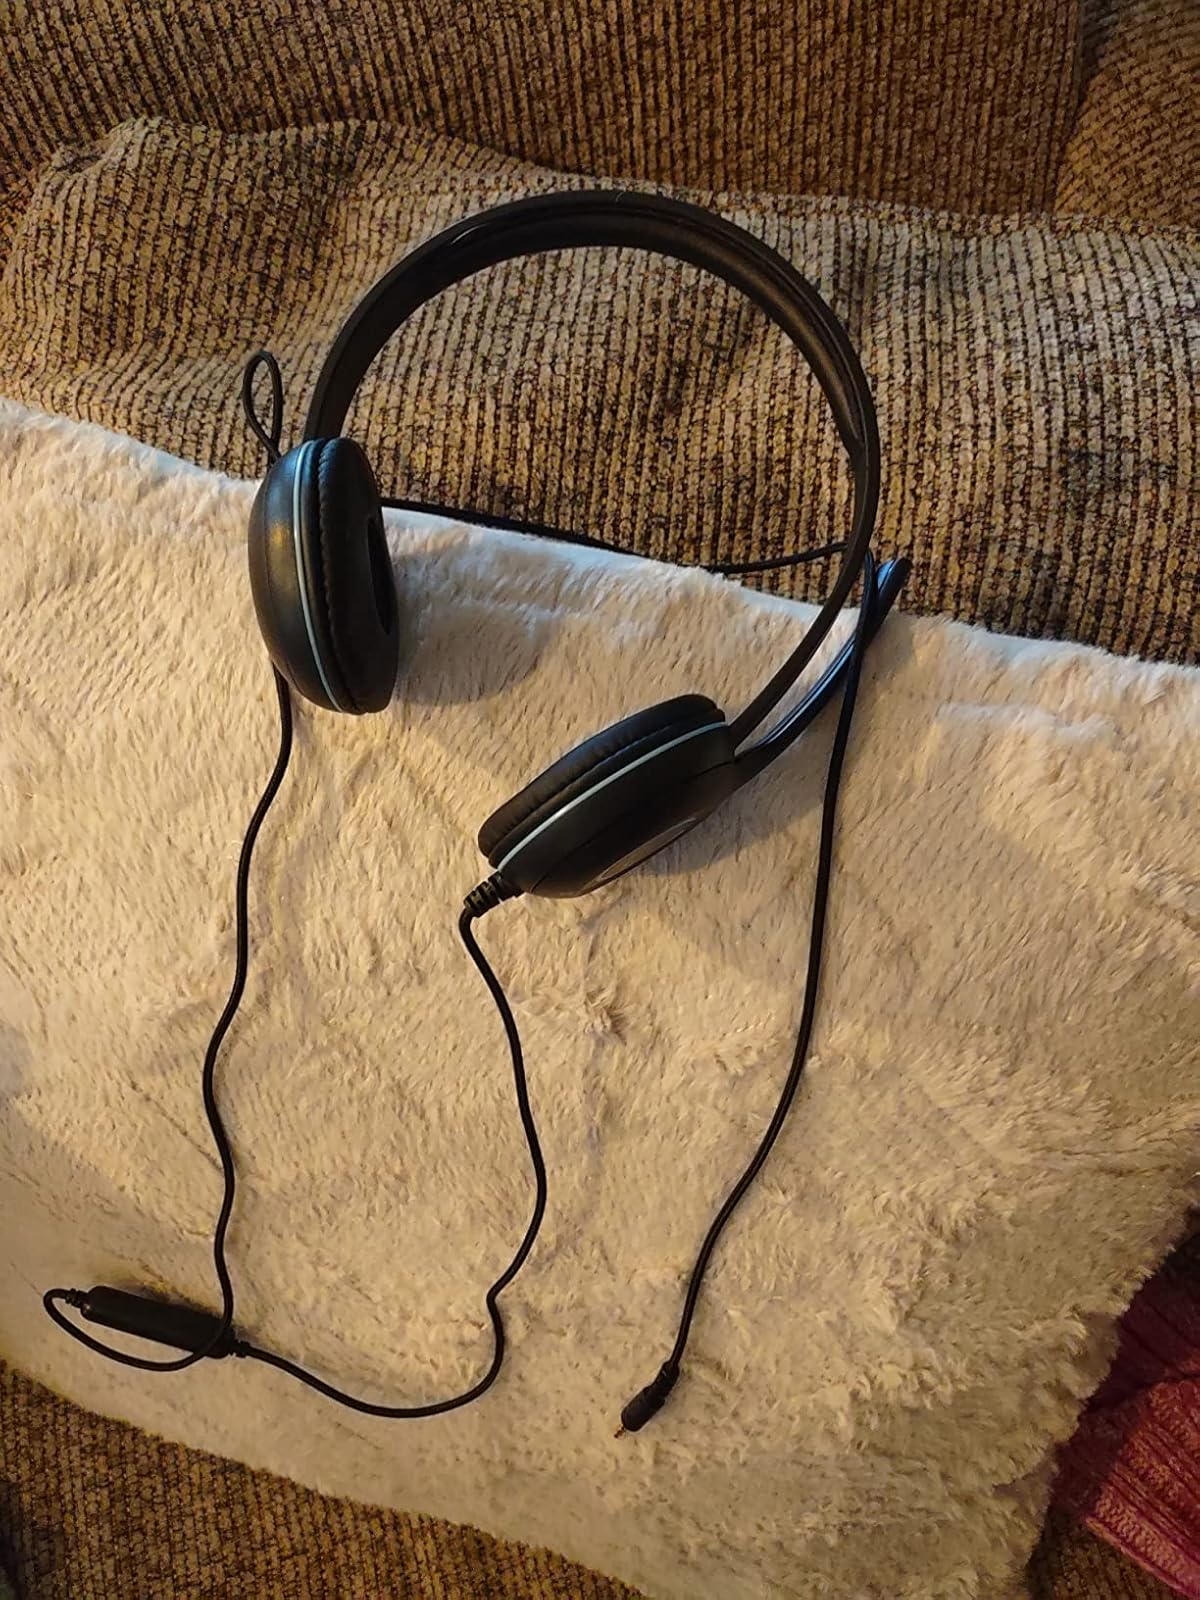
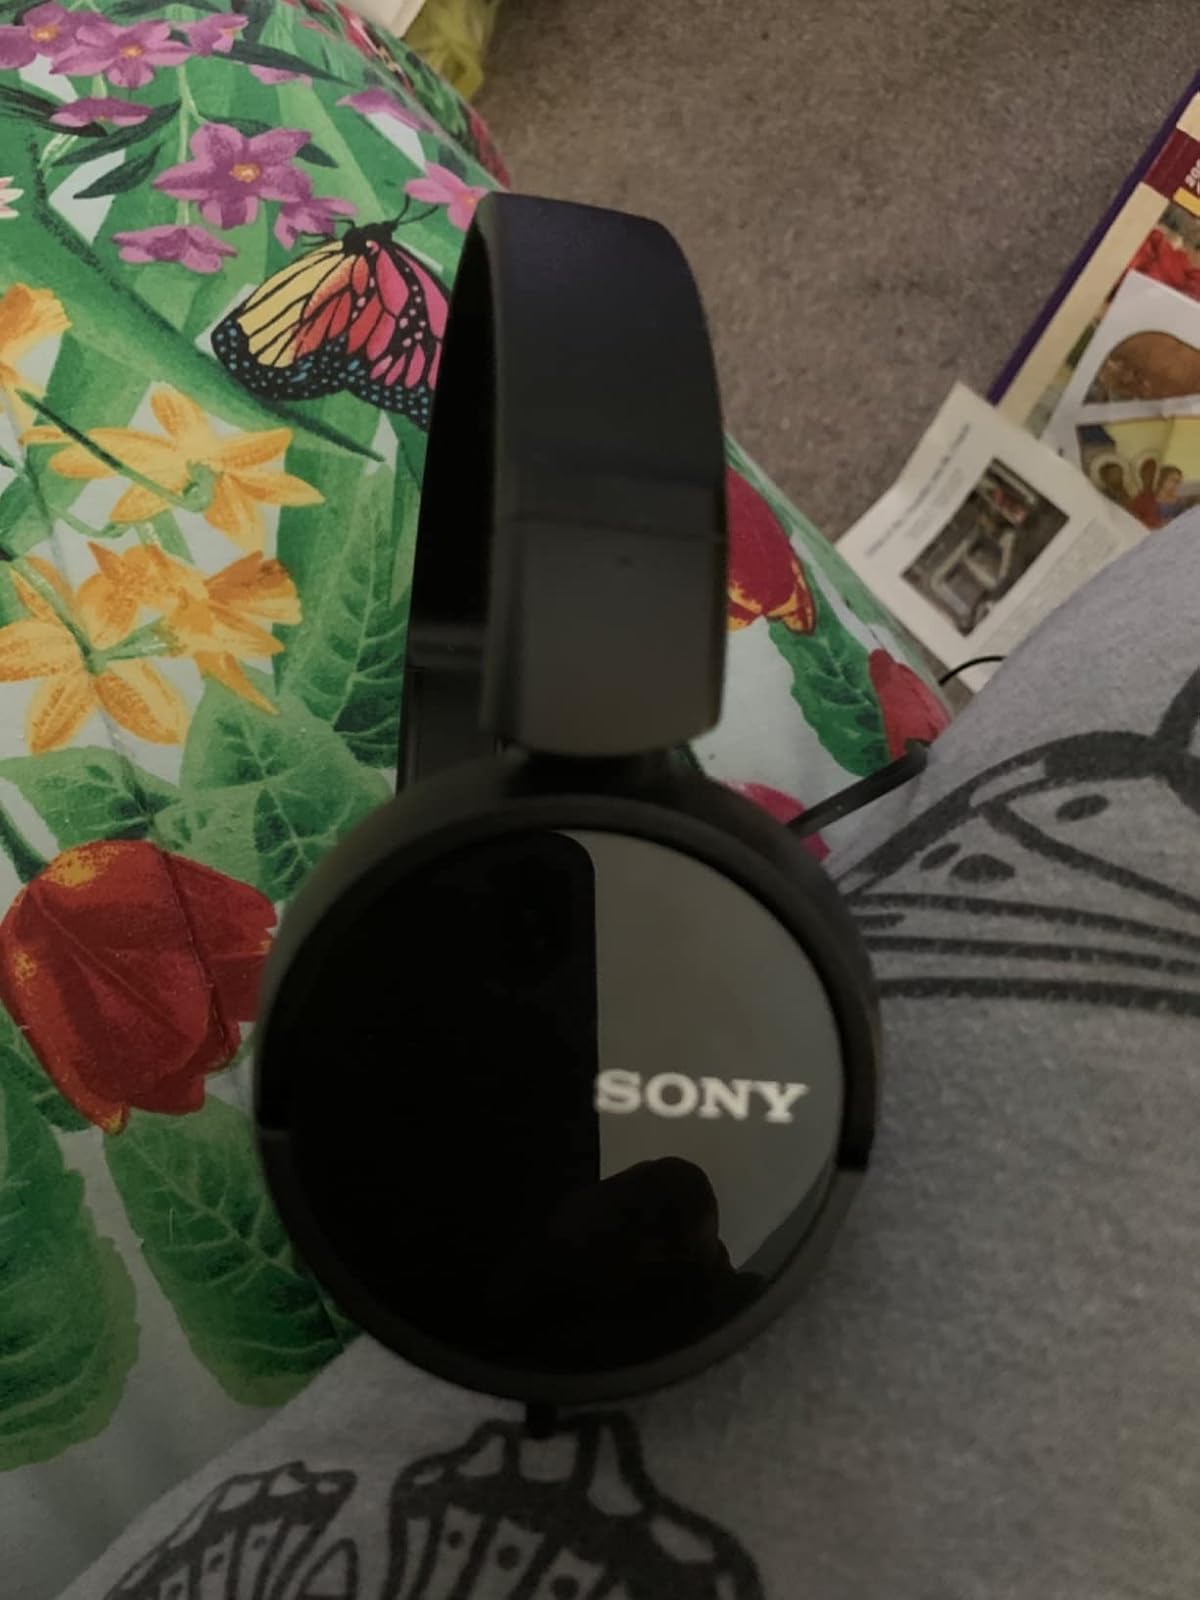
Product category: headphones
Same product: no